Platanthera clavellata

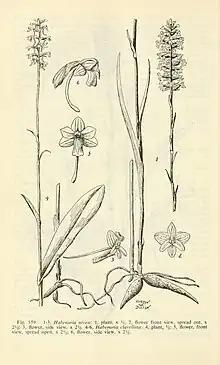
Illustration of "Platanthera clavellata" (left, numbered 4/5/6) and "Platanthera nivea" (right)

"Platanthera clavellata" plants are 4-16" tall. It is one of the smallest species out of the 32 species of Platanthera common in North America. The stem has several leaves attached of which all but the bottom-most one are greatly reduced in size. There are no branches and the stem terminates in a raceme of 5-20 flowers. The flowers are small and inconspicuous and consist of 3 petals and 3 sepals which look like petals. The petals/sepals are greenish to white or yellowish. The upper two petals and upper sepal form a hood and the two lateral sepals are bent forward like two small wings. The lower petal is longer and forms a lip at the front and a nectar spur at the back.